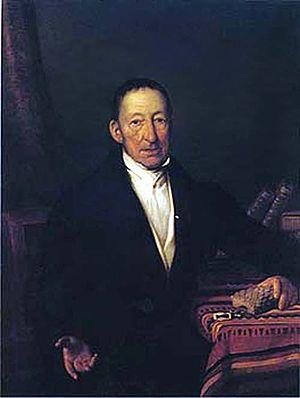
Le comte Kaspar Maria von Sternberg est un naturaliste ancien-autrichien, né le 6 janvier 1761 à Prague et mort le 20 décembre 1838 à Březina.